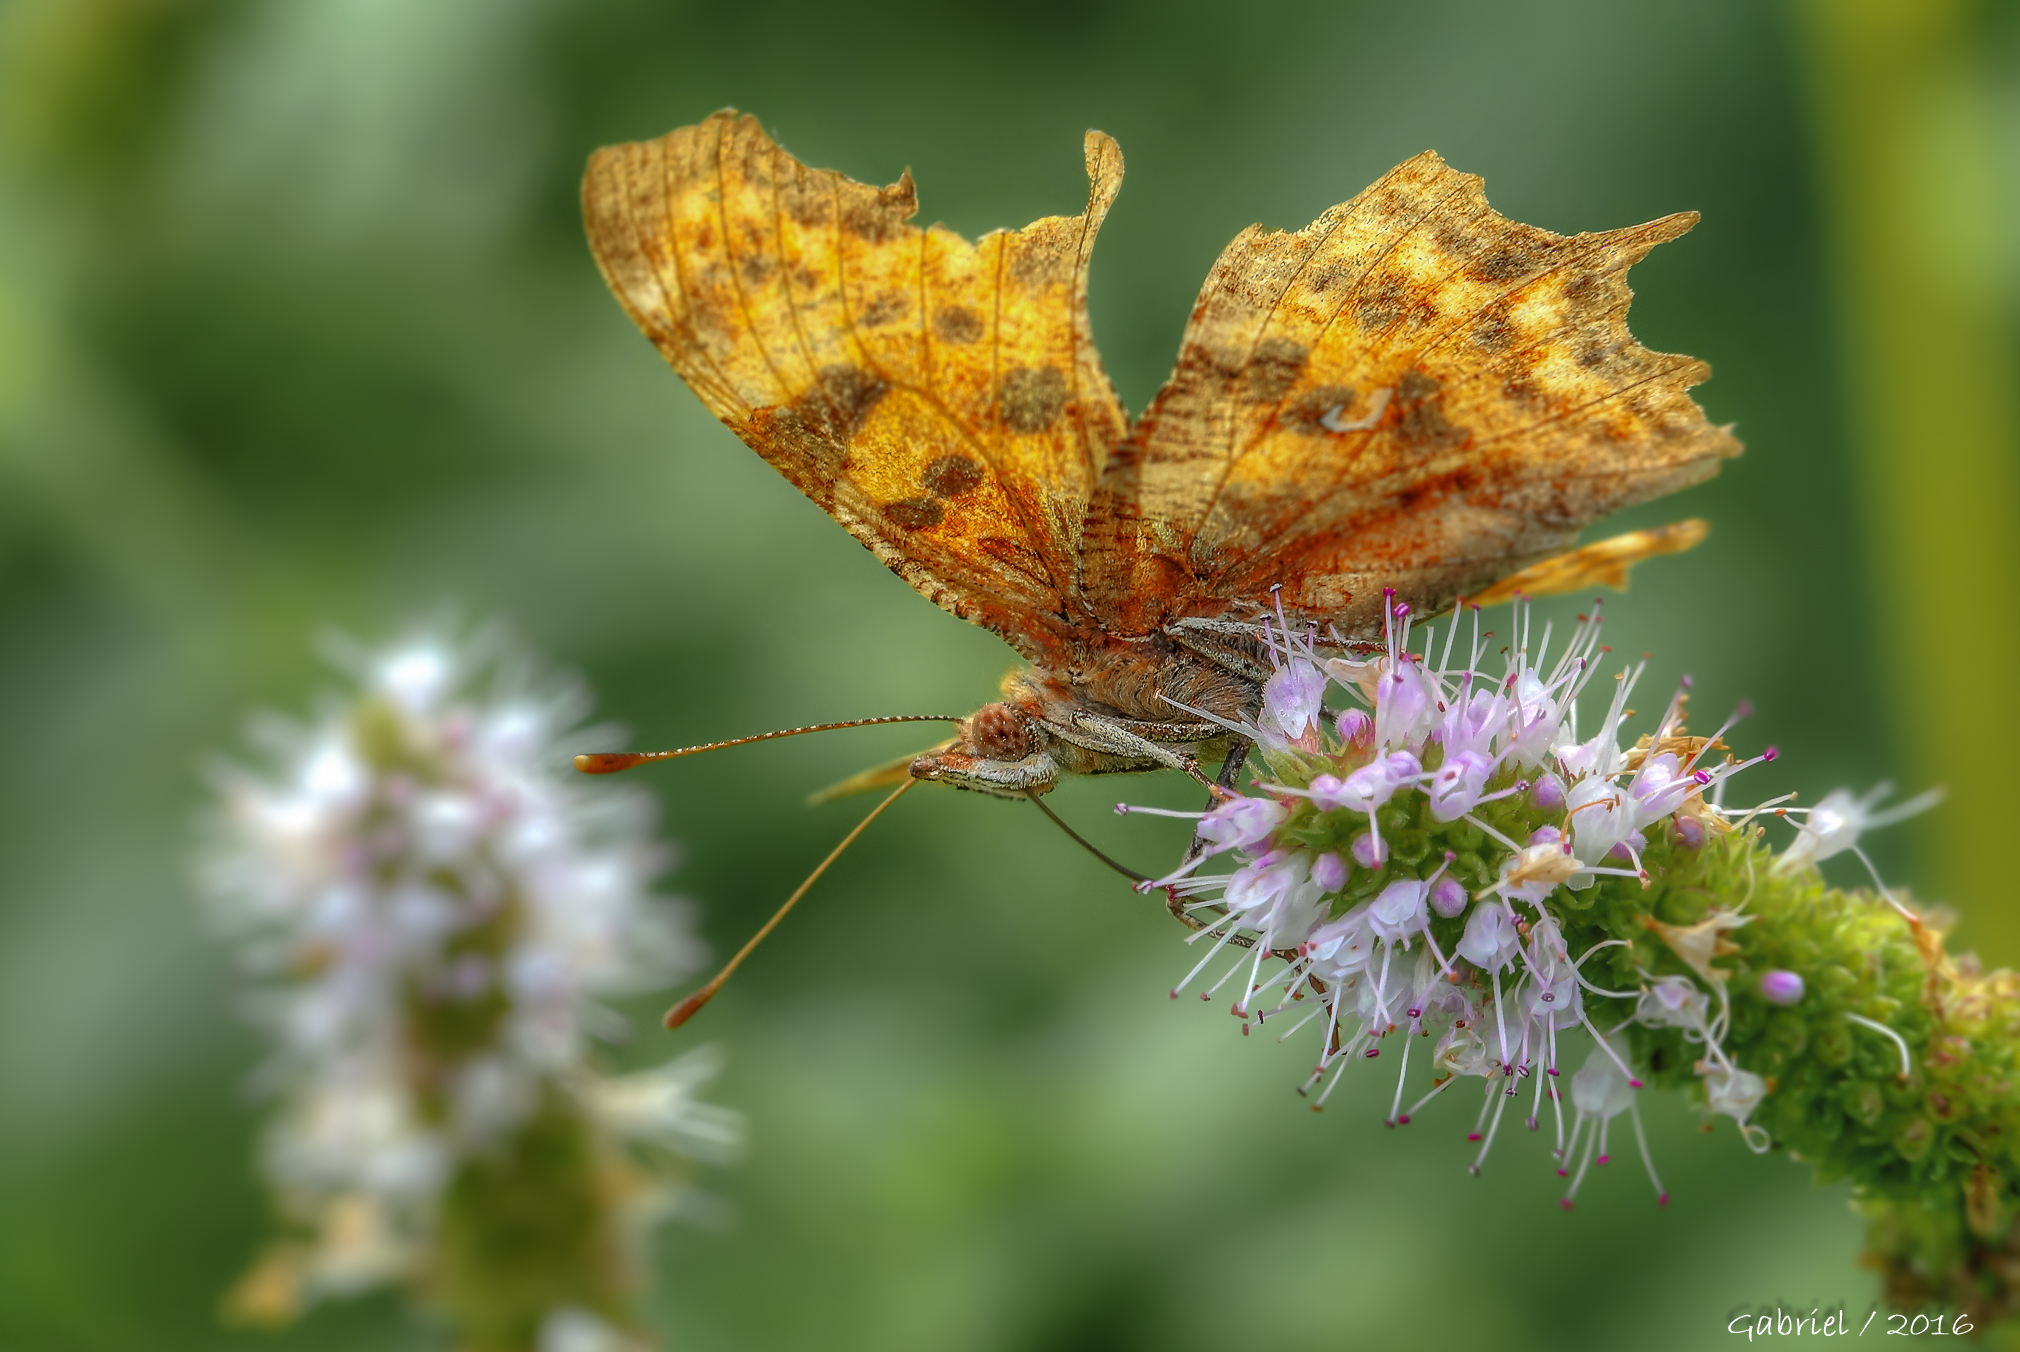
nature, branch, plant, photography, meadow, leaf, flower, insect, macro, autumn, botany, butterfly, flora, fauna, invertebrate, wildflower, close up, animals, naturaleza, butterflies, nectar, ggl1, gaby1, xovesphoto, sonydscrx10iii, sonyrx10iii, rx10iii, rx10m3, animales, hoyapro1macro, hoyamacro, mariposas, macro photography, pollinator, moths and butterflies